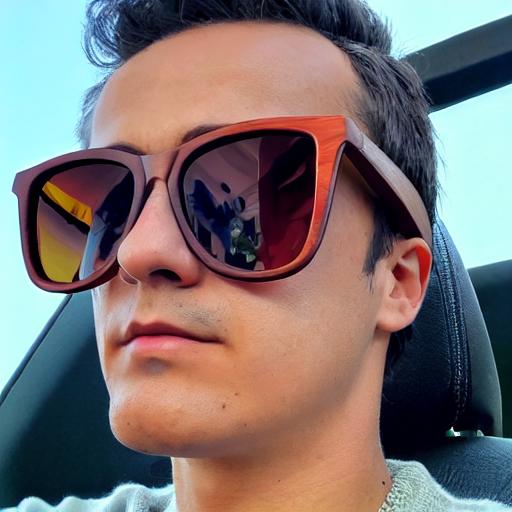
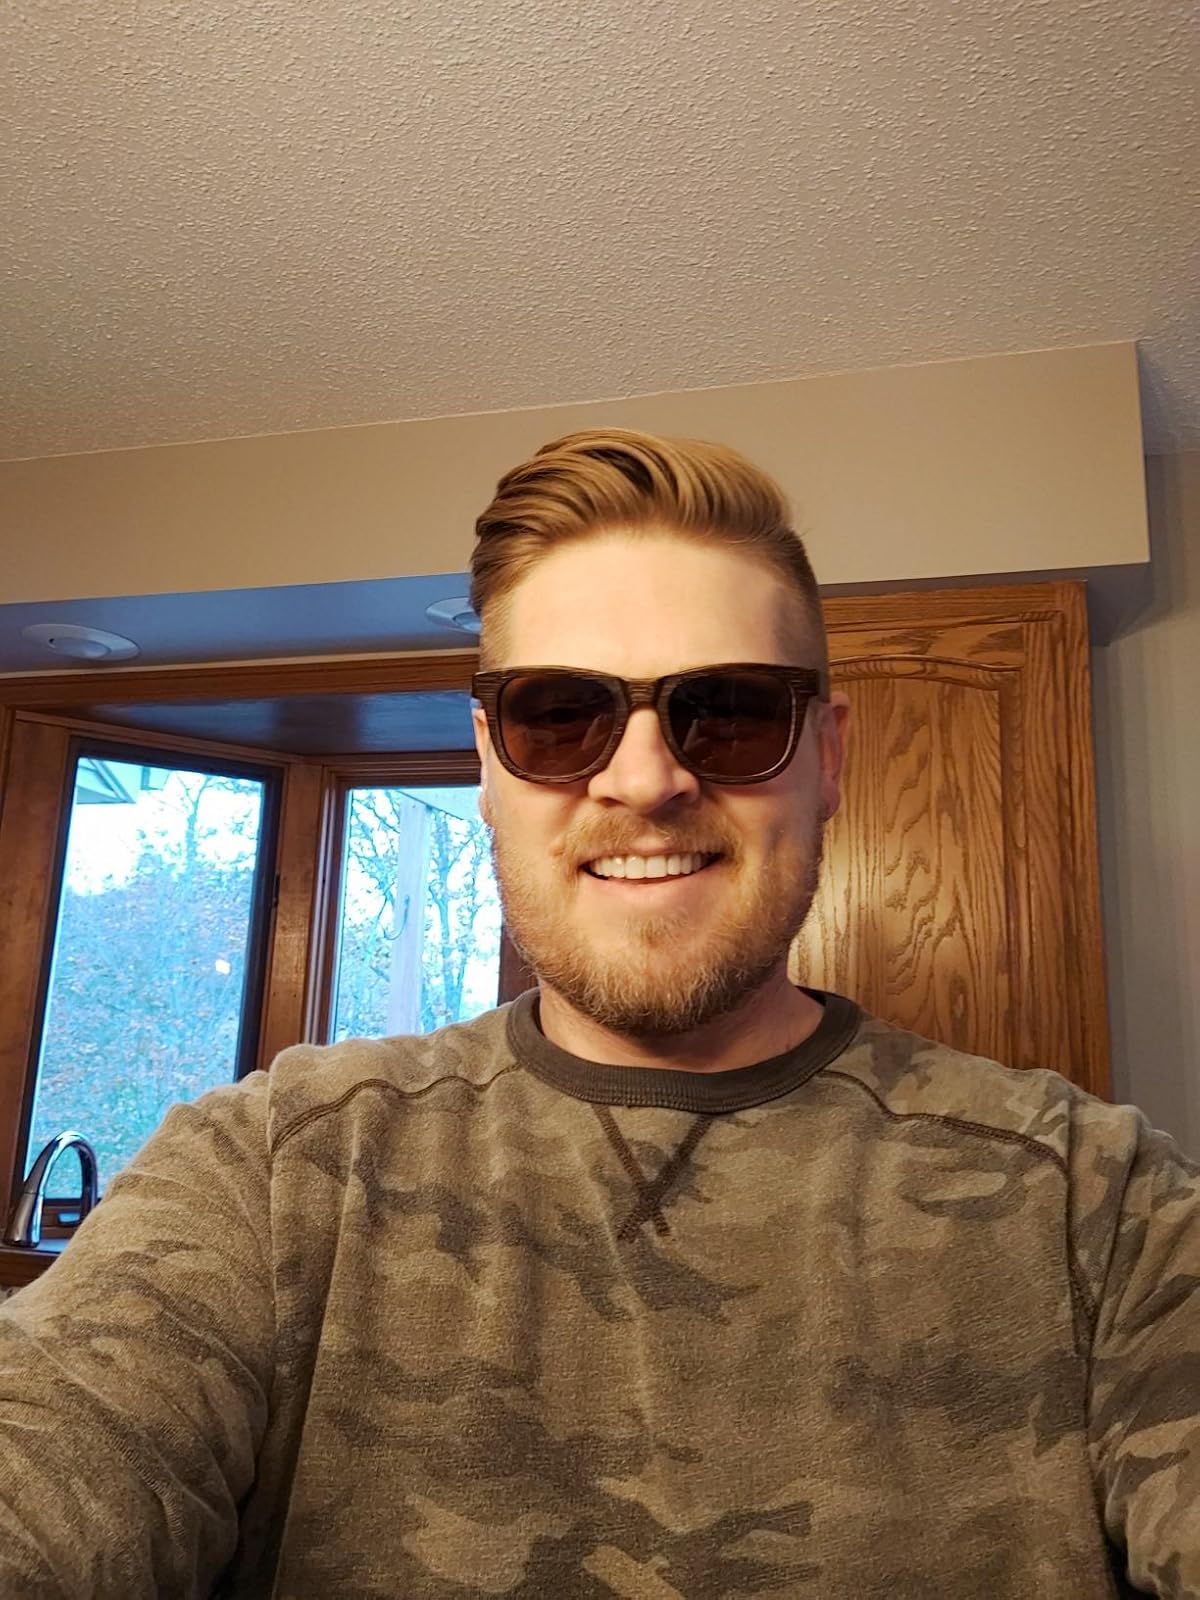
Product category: accessories_sunglasses
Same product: no